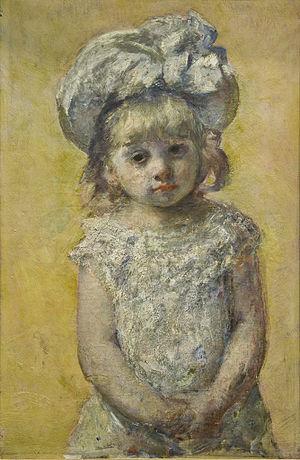
Peinture de Mary Cassatt, Portrait de fillette, 1879, Musée des Beaux-Arts de Bordeaux.
Mary Stevenson Cassatt, dite Mary Cassatt, née le 22 mai 1844 à Allegheny, Pennsylvania en Pennsylvanie et morte le 14 juin 1926 au Mesnil-Théribus en France, où elle est enterrée, est une peintre et graveuse américaine.